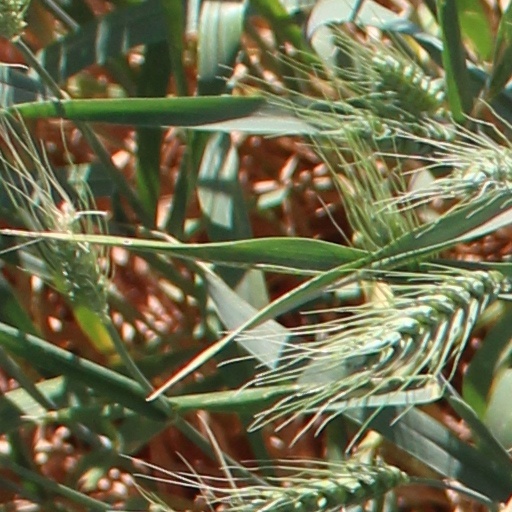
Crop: wheat